Michael Wallace (politician)

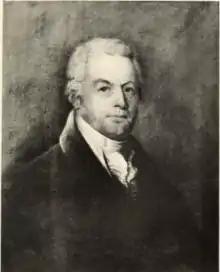
Michael Wallace by Robert Field

Michael Wallace (c. 1744 – October 8, 1831) was a Scottish-born merchant, judge and political figure in Nova Scotia. He represented Halifax County in the Nova Scotia House of Assembly from 1785 to 1802.